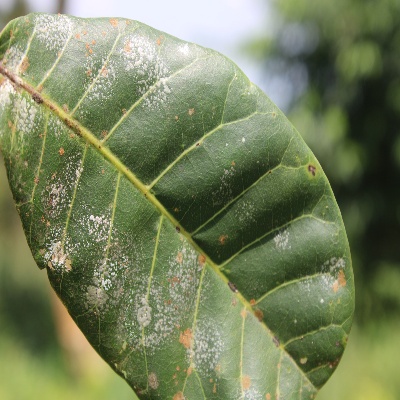
Crop: Cashew
Condition: red rust